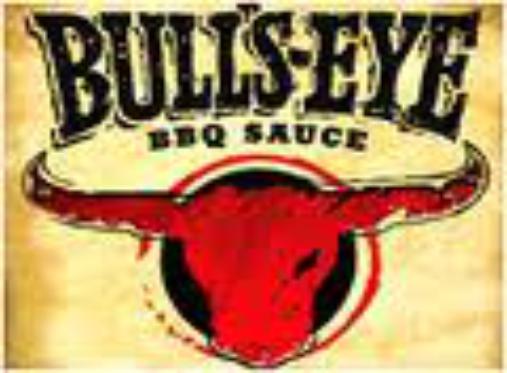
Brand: Bulls-Eye Barbecue
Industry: Food